List of birds of New York (state)

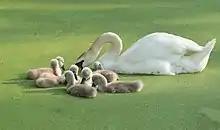
Mute swan and cygnets on the Prospect Park Lake

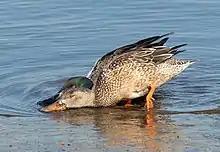
Northern shoveler pair dabbling in Marine Park, Brooklyn

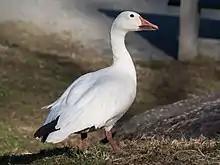
Snow goose by Harlem Meer

The family Anatidae includes the ducks and most duck-like waterfowl, such as geese and swans. These birds are adapted to an aquatic existence with webbed feet, bills which are flattened to a greater or lesser extent, and feathers that are excellent at shedding water due to special oils. Forty-eight species have been recorded in New York.